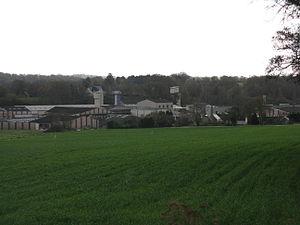
La conserverie Morbihannaise implantée sur le cours de l’Inam à l’emplacement de l’ancien moulin de la Coutume
Lanvénégen [lɑ̃veneʒɛ̃] est une commune française située dans le département du Morbihan, en région Bretagne.